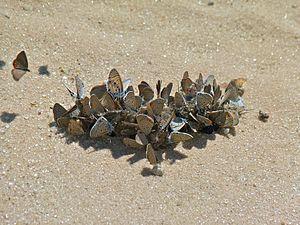
L’Azuré de l'héliotrope ou Azuré de Freyer est une espèce de lépidoptères de la famille des Lycaenidae et de la sous-famille des Polyommatinae.